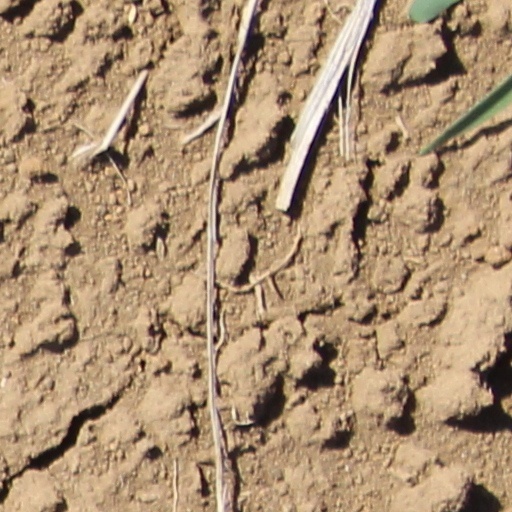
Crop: wheat